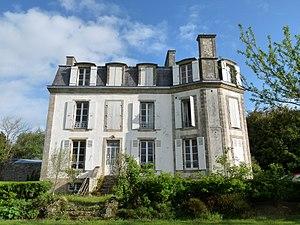
Manoir de Suguensou (19e siècle) sur la commune d'Esquibien (Finistère), transformé en chambres d'hôtes
Alfred Fatou, né le 7 juin 1862 à Quimper et mort à Paris le 11 avril 1929, est un officier de Marine français.
Esquibien [ɛskibjɛ̃] est une ancienne commune française du département du Finistère, en région Bretagne, devenue, le 1ᵉʳ janvier 2016, une commune déléguée de la commune nouvelle d'Audierne.